Felicio Brown Forbes

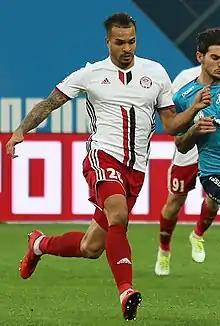
Brown Forbes with Amkar Perm in 2018

Felicio Anando Brown Steinert (born 28 August 1991) is a professional footballer who plays as a striker for China League One club Yanbian Longding. Born in Germany, and having represented Germany at youth level, he represents the Costa Rica national team.